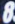
Number: 8